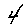
Label: 4